The Girl I Left Behind

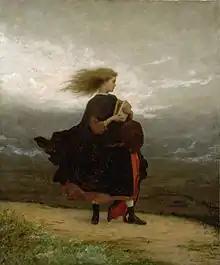
"The Girl I Left Behind Me", by Eastman Johnson, early 1870s

The title of Eastman Johnson's painting, made shortly after the American Civil War, was drawn from this ballad.